Animal Liberation Press Office

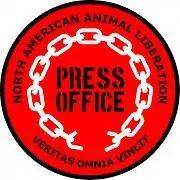
North American Animal Liberation Press Office logo

Animal Liberation Press Offices relay anonymous communiques, photos, and videos to the media about direct action undertaken by the Animal Liberation Front (ALF), Animal Rights Militia (ARM), Revolutionary Cells – Animal Liberation Brigade, Justice Department, and other leaderless resistance within the animal liberation movement. It states that it will "explain and seek to justify any action, whatever it may be", so long as it appears to have been carried out "with the sincere intention of furthering animal liberation." The North American press office also includes a newsletter, prisoner list and merchandise page.